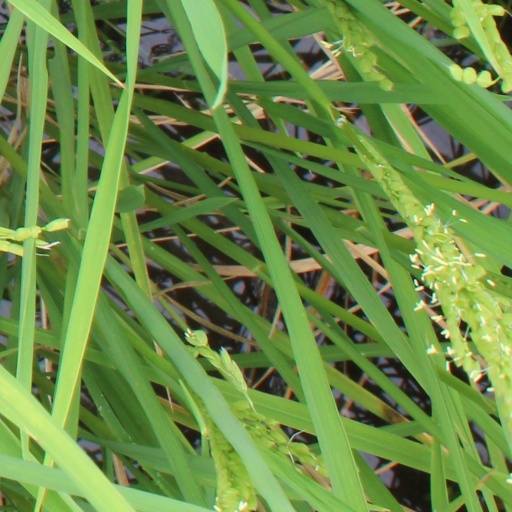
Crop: rice